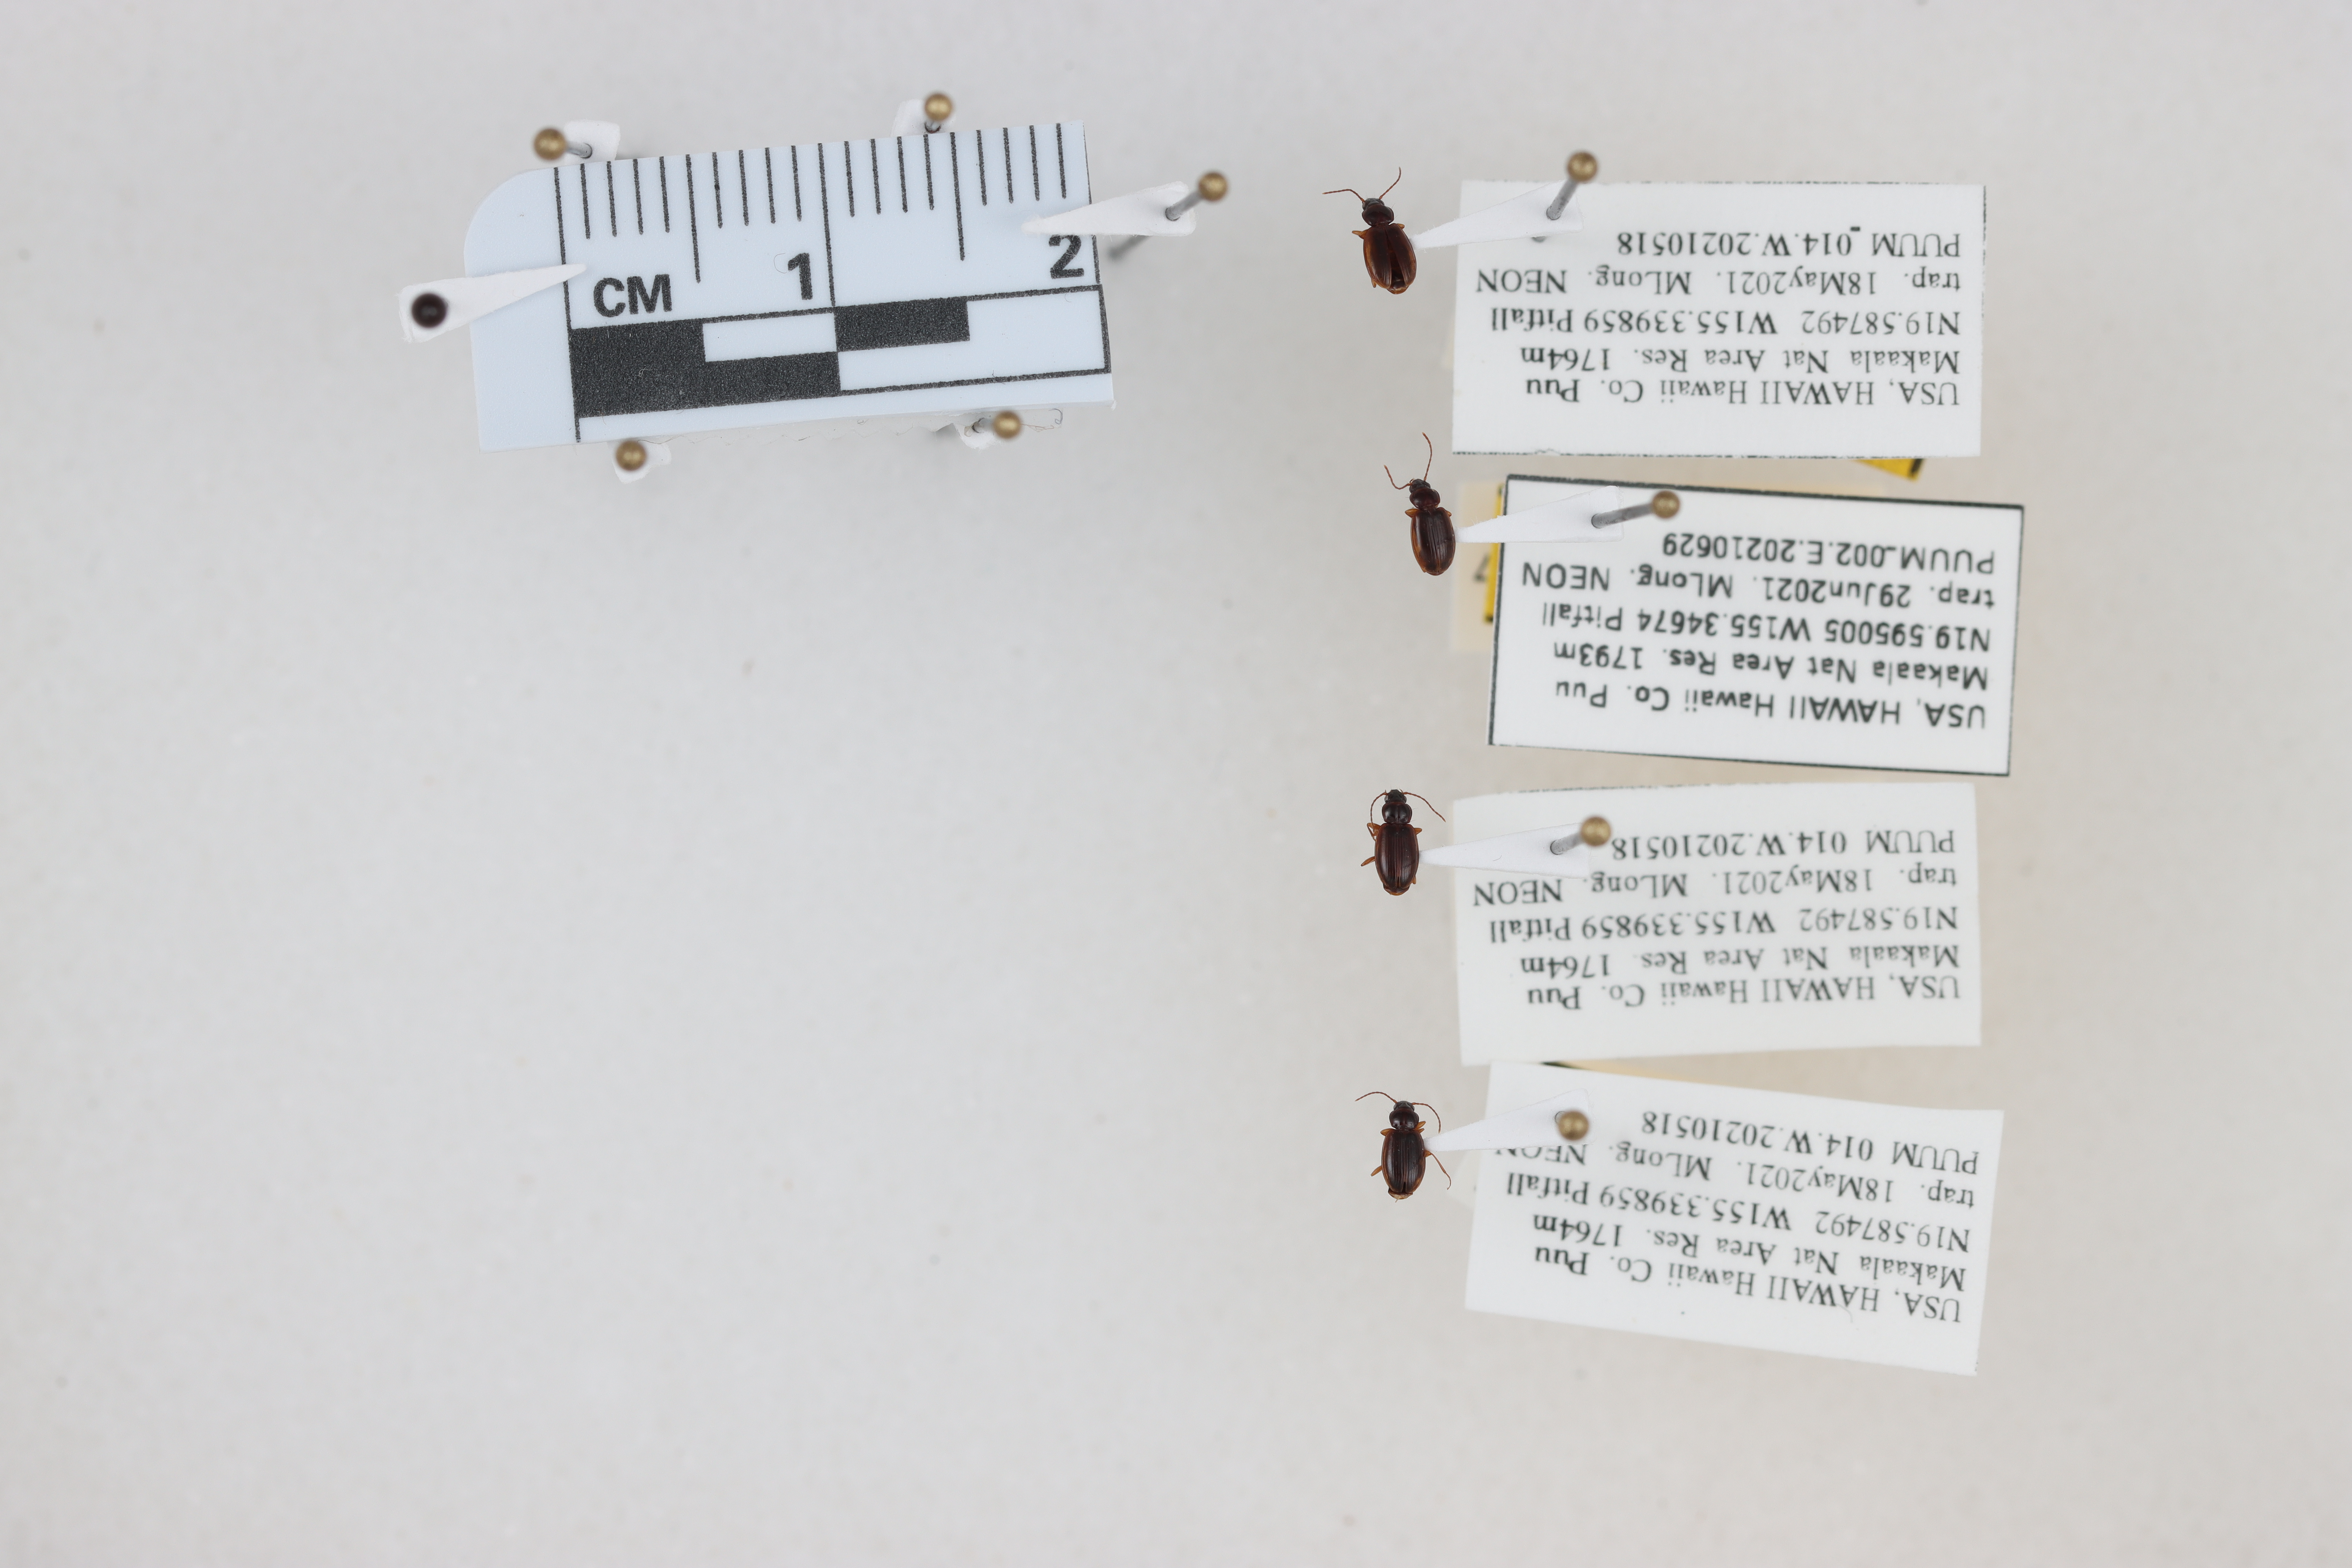
Beetle 1 — elytra length: 0.237 cm, elytra max width: 0.164 cm, basal pronotum width: 0.08 cm

Beetle 2 — elytra length: 0.239 cm, elytra max width: 0.165 cm, basal pronotum width: 0.081 cm

Beetle 3 — elytra length: 0.242 cm, elytra max width: 0.166 cm, basal pronotum width: 0.081 cm

Beetle 4 — elytra length: 0.237 cm, elytra max width: 0.164 cm, basal pronotum width: 0.069 cm